The Porches

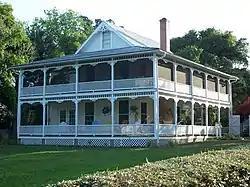

The Porches is a historic site in Ormond Beach, Florida, United States. It is located at 176 South Beach Street. On October 6, 1988, it was added to the U.S. National Register of Historic Places.